Serbian Americans

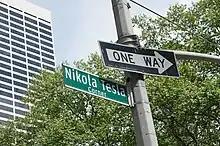
Nikola Tesla Corner in New York City

The number of Serbs who immigrated to the United States is difficult to determine as Serb immigrants were often variously classified by their country of origin, thus as Turks, Croats, Slovenes, Montenegrins, Dalmatians, Bosnians, Herzegovinians and Austro-Hungarians. In the 1910 census, there were 16,676 Serbs from Austria-Hungary, 4,321 from Serbia, and 3,724 from Montenegro.